Transportation in Houston

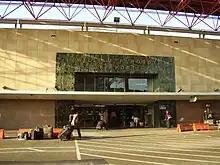
Hobby Airport

Houston is served by two commercial airports—the largest of which is the George Bush Intercontinental Airport (IAH). The airport is the 11th-busiest in the United States for total passengers, and 16th busiest worldwide. Bush Intercontinental is United Airlines second largest hub, with more than 650 daily departures (more than 450 of which are United flights).